Anabaptist theology

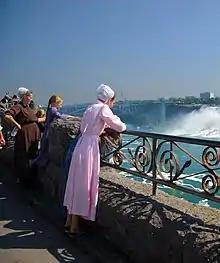
An Anabaptist Christian lady wearing a cape dress and headcovering

Anabaptist Christianity stresses the importance of modesty, with traditional Anabaptist communities practicing this in the form of plain dress. This practice is a reflection of the Anabaptist doctrine of the nonconformity to the world, which is derived from . The influential Mennonite bishop Daniel Kauffman, who codified the Anabaptist theological text "Manual of Bible Doctrines", explains that there are two categories of humans: "(1) those that follow the 'lust of the flesh, the lust of the eye, and the pride of life'—the world; (2) those that take Christ as their foundation, and allow their lives to be governed by principles of right—the body of Christ. The simple admonition of our text to those that constitute the body of Christ is, 'Do not allow yourself to become like the world.'" The transformation spoken of in Romans 12:2, according to Kauffman, involves this concept: "Whenever there is a change of mind, there is a change in all things subject to the mind." Furthermore, references being "unspotted from the world", which Daniel Kauffman references to explain the reason behind the wearing of plain dress by adherents of Old Order Anabaptist and Conservative Anabaptist communities: